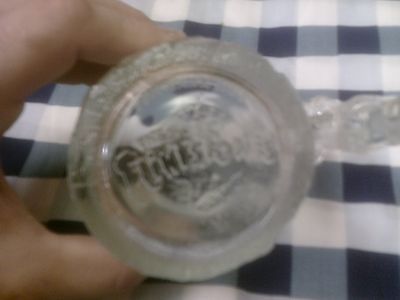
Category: mug